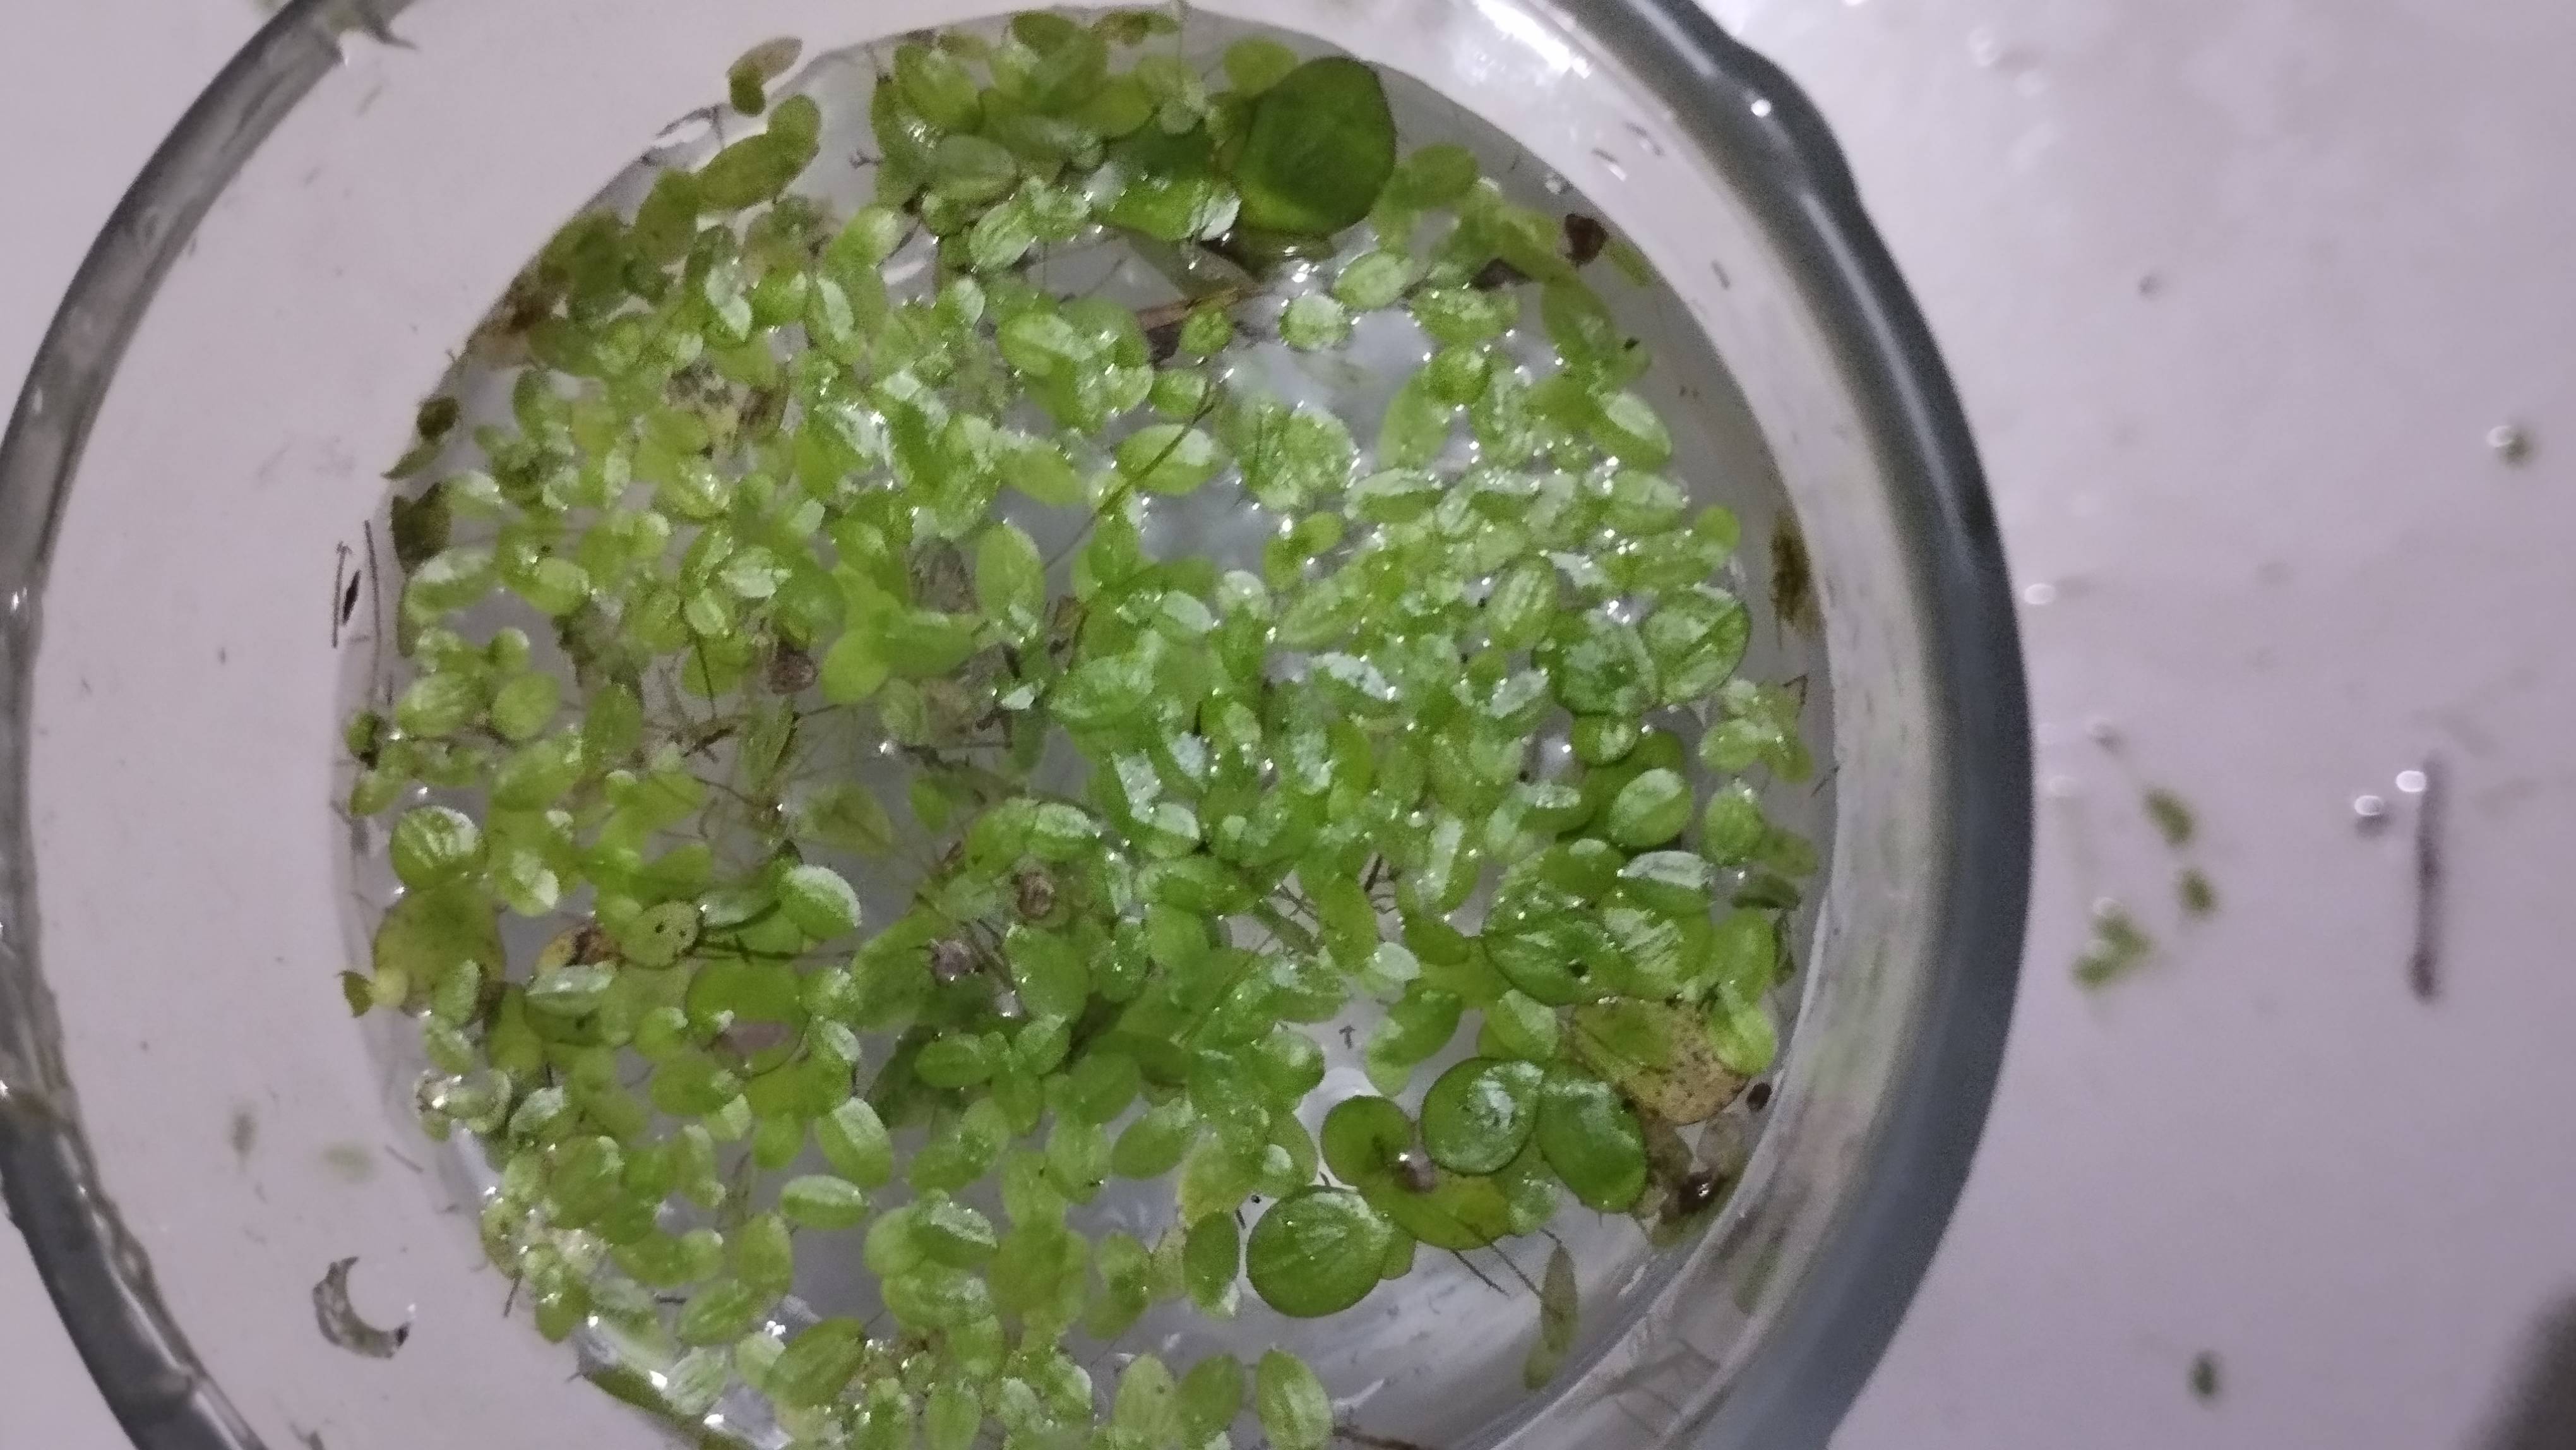
Species: Common Duckweeds (Lemna minor)